Dimitrie Leonida

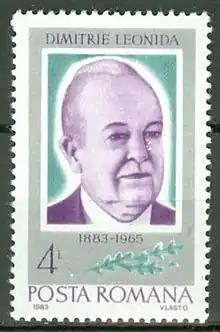
Leonida on a 1983 postage stamp

Dimitrie Leonida (May 23, 1883–March 14, 1965) was a Romanian energy engineer.